Romney Brent

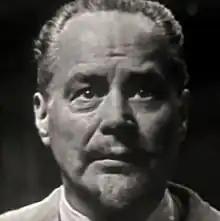
Brent in the TV series "Suspense" (1949)

In 1932, in London, he appeared in Noël Coward's revue "Words and Music" as compère, as Stanhope in a parody of "Journey's End", and as a missionary in a sketch in which he sang Coward's famous song "Mad Dogs and Englishmen". While in London, he directed a Herbert Farjeon revue and wrote the book for Cole Porter's "Nymph Errant". In 1933 Brent was cast as Paul, Duc de Chaucigny-Varennes in Coward's "Conversation Piece" but struggled with the role and was replaced by Coward himself, to whom Brent gladly handed it over, adding "providing you let me still come to rehearsals and watch you find out what a bloody awful part it is."